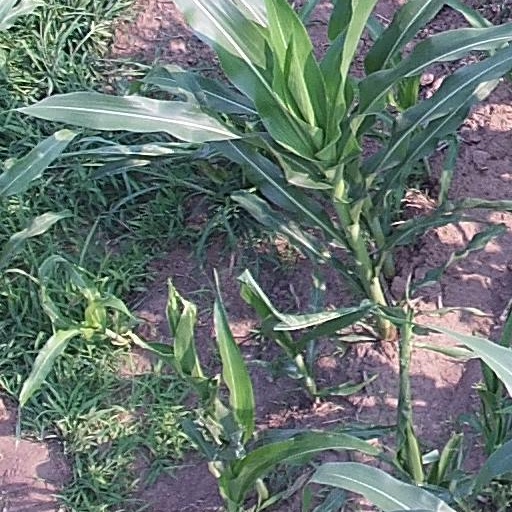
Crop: maize; corn